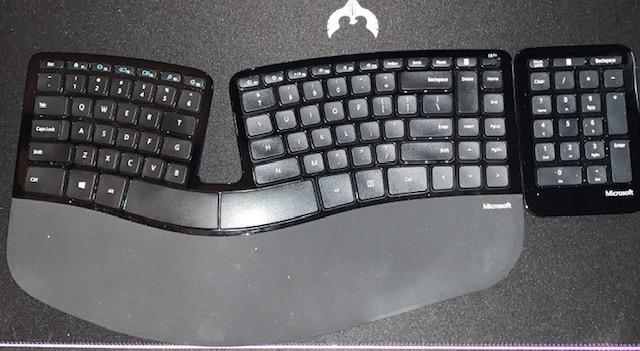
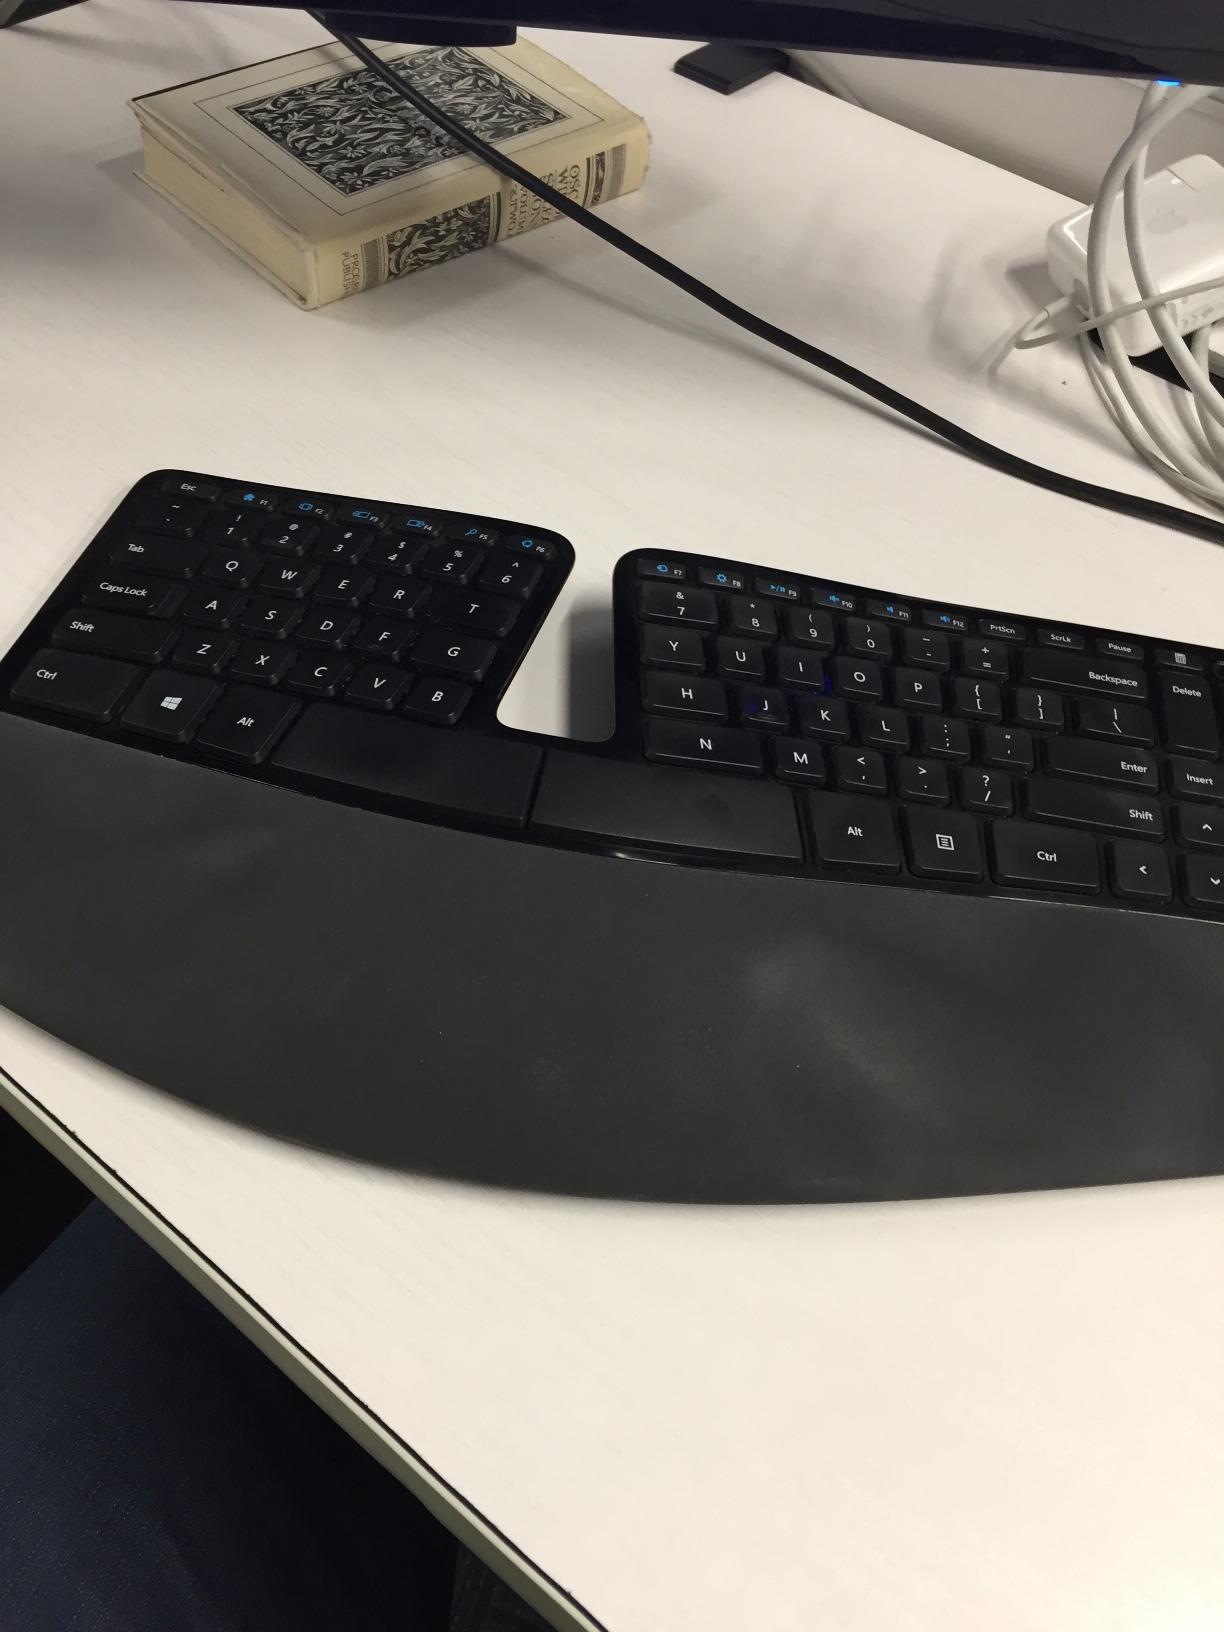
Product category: keyboard
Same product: yes